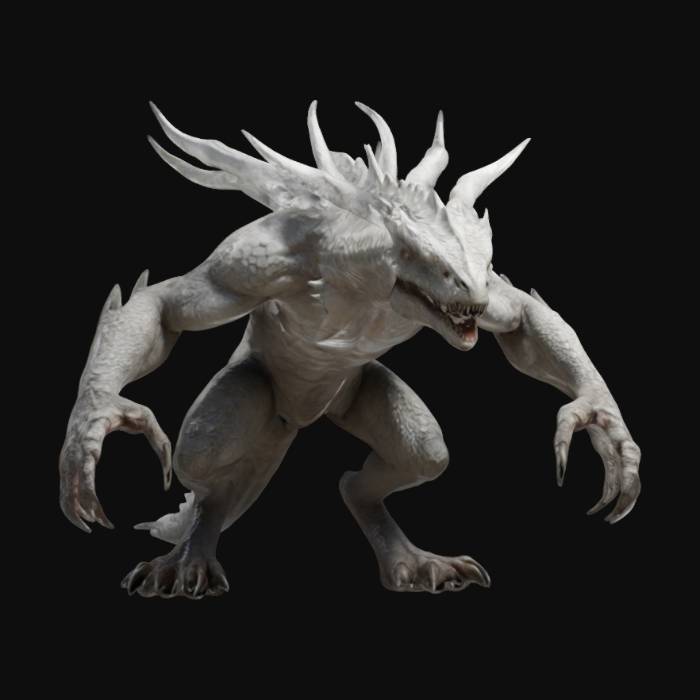
미적 점수 (1~10점): 8